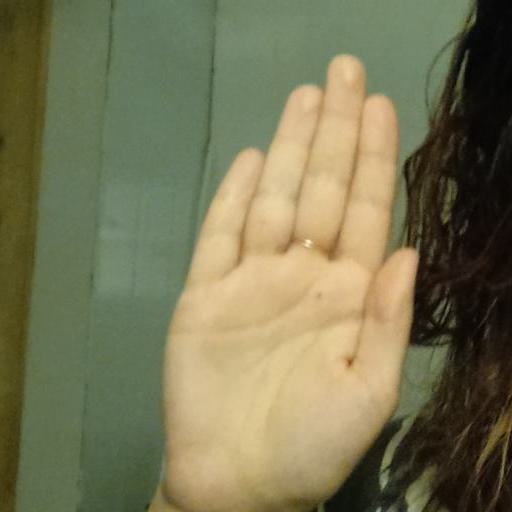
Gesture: stop